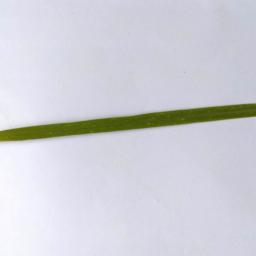
Label: Rice___Leaf_Blast